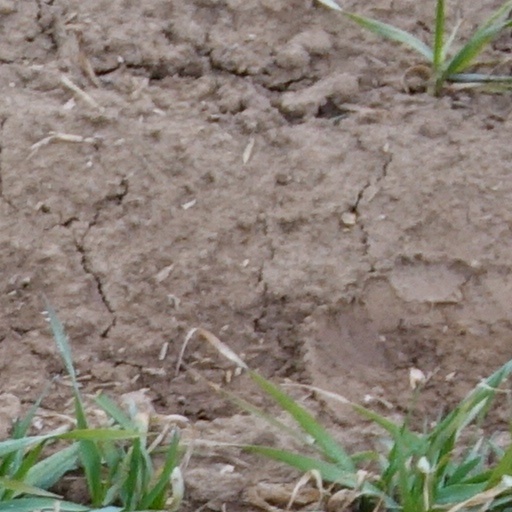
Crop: wheat